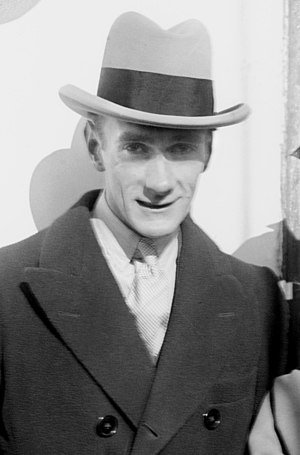
Clifton Webb
Privatfotografi af Clifton Webb taget den 16. januar 1923.
Webb Parmelee Hollenbeck, kendt professionelt som Clifton Webb, var en amerikansk skuespiller, danser og sanger.